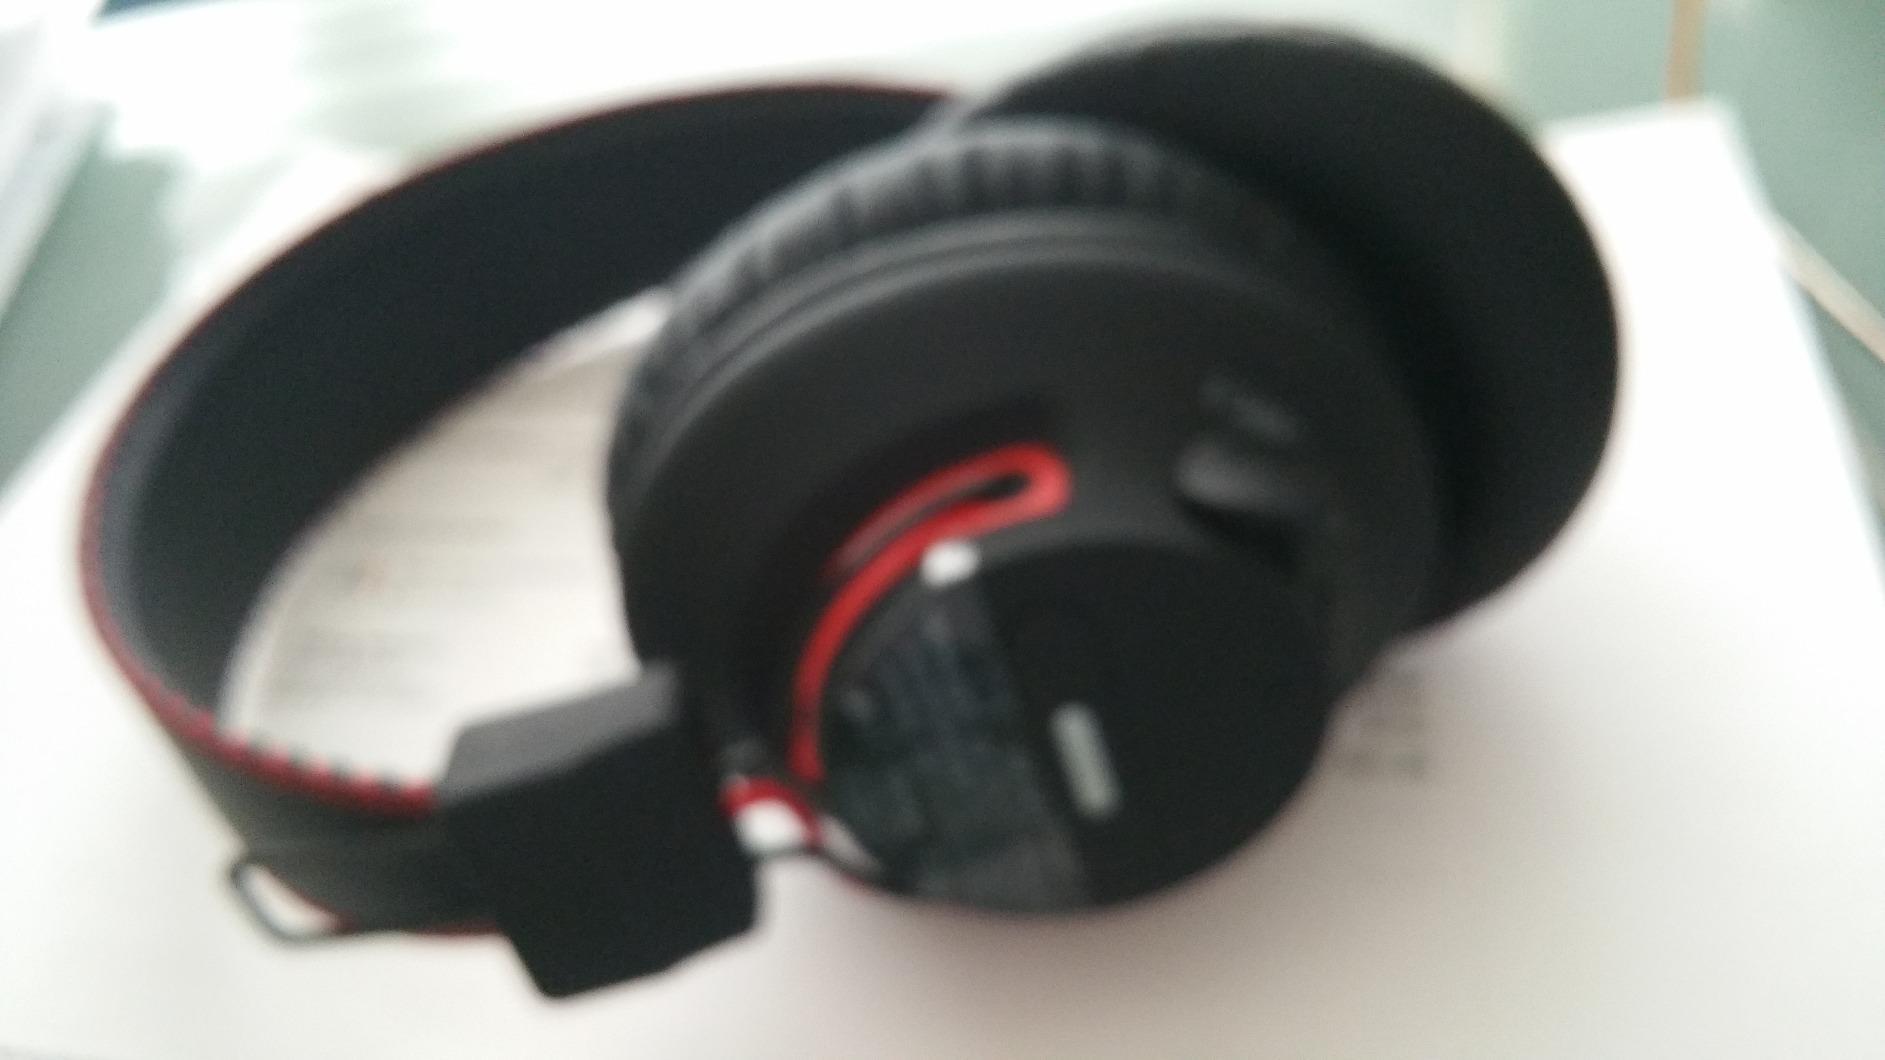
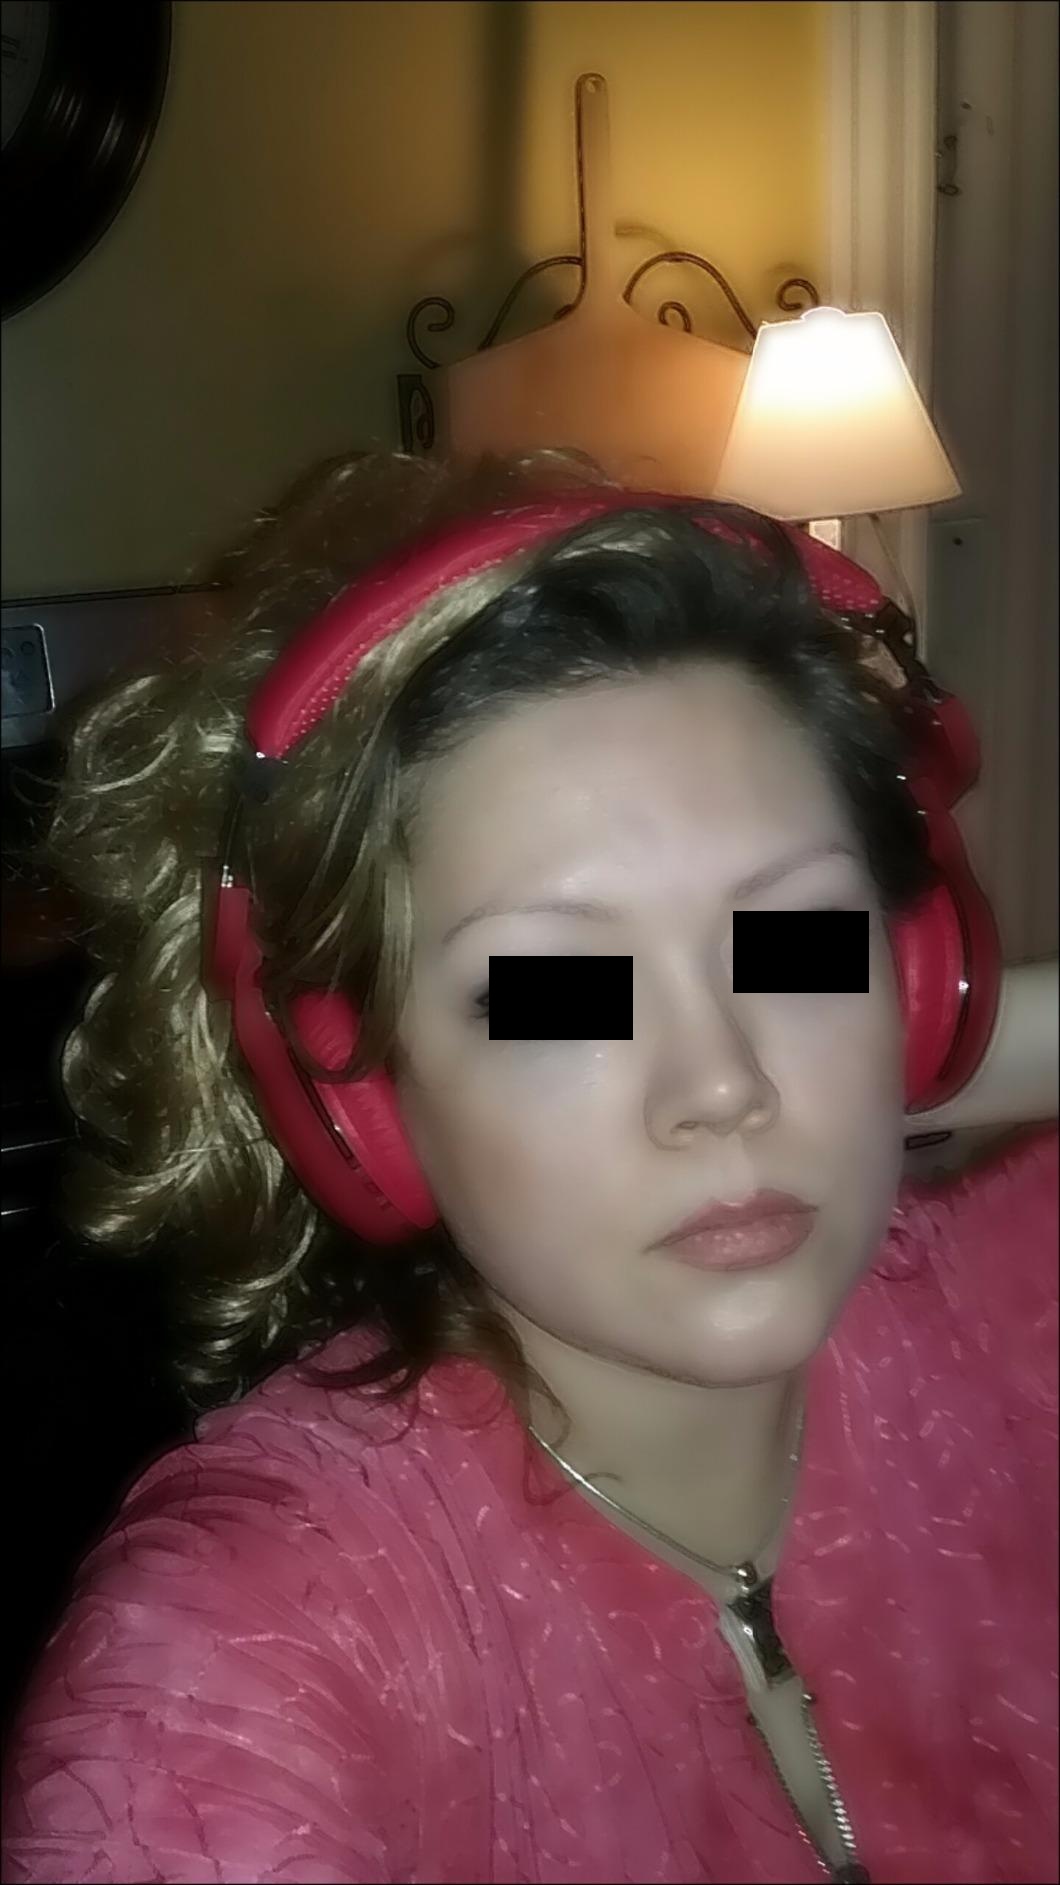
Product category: headphones
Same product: no